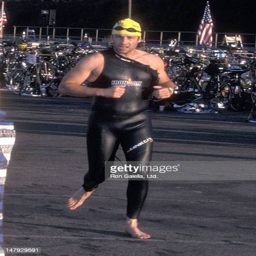
actor attends the 15th annual nautica malibu triathlon